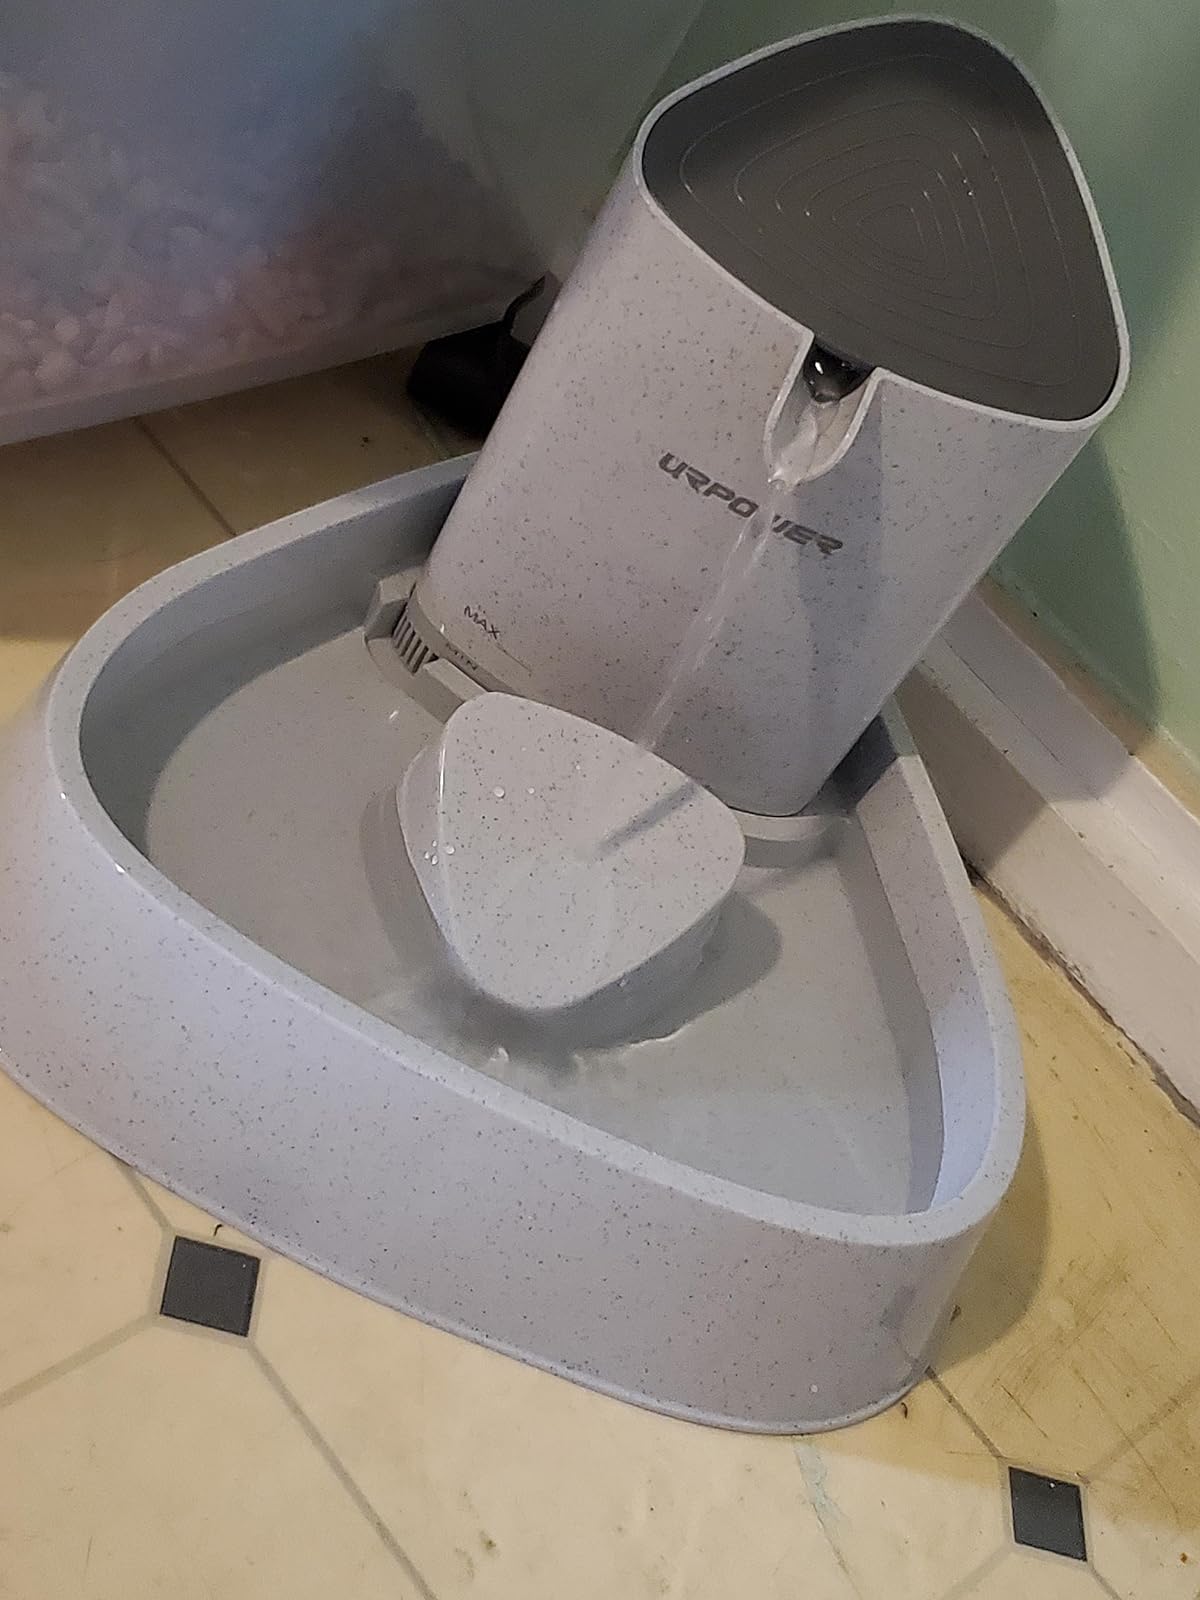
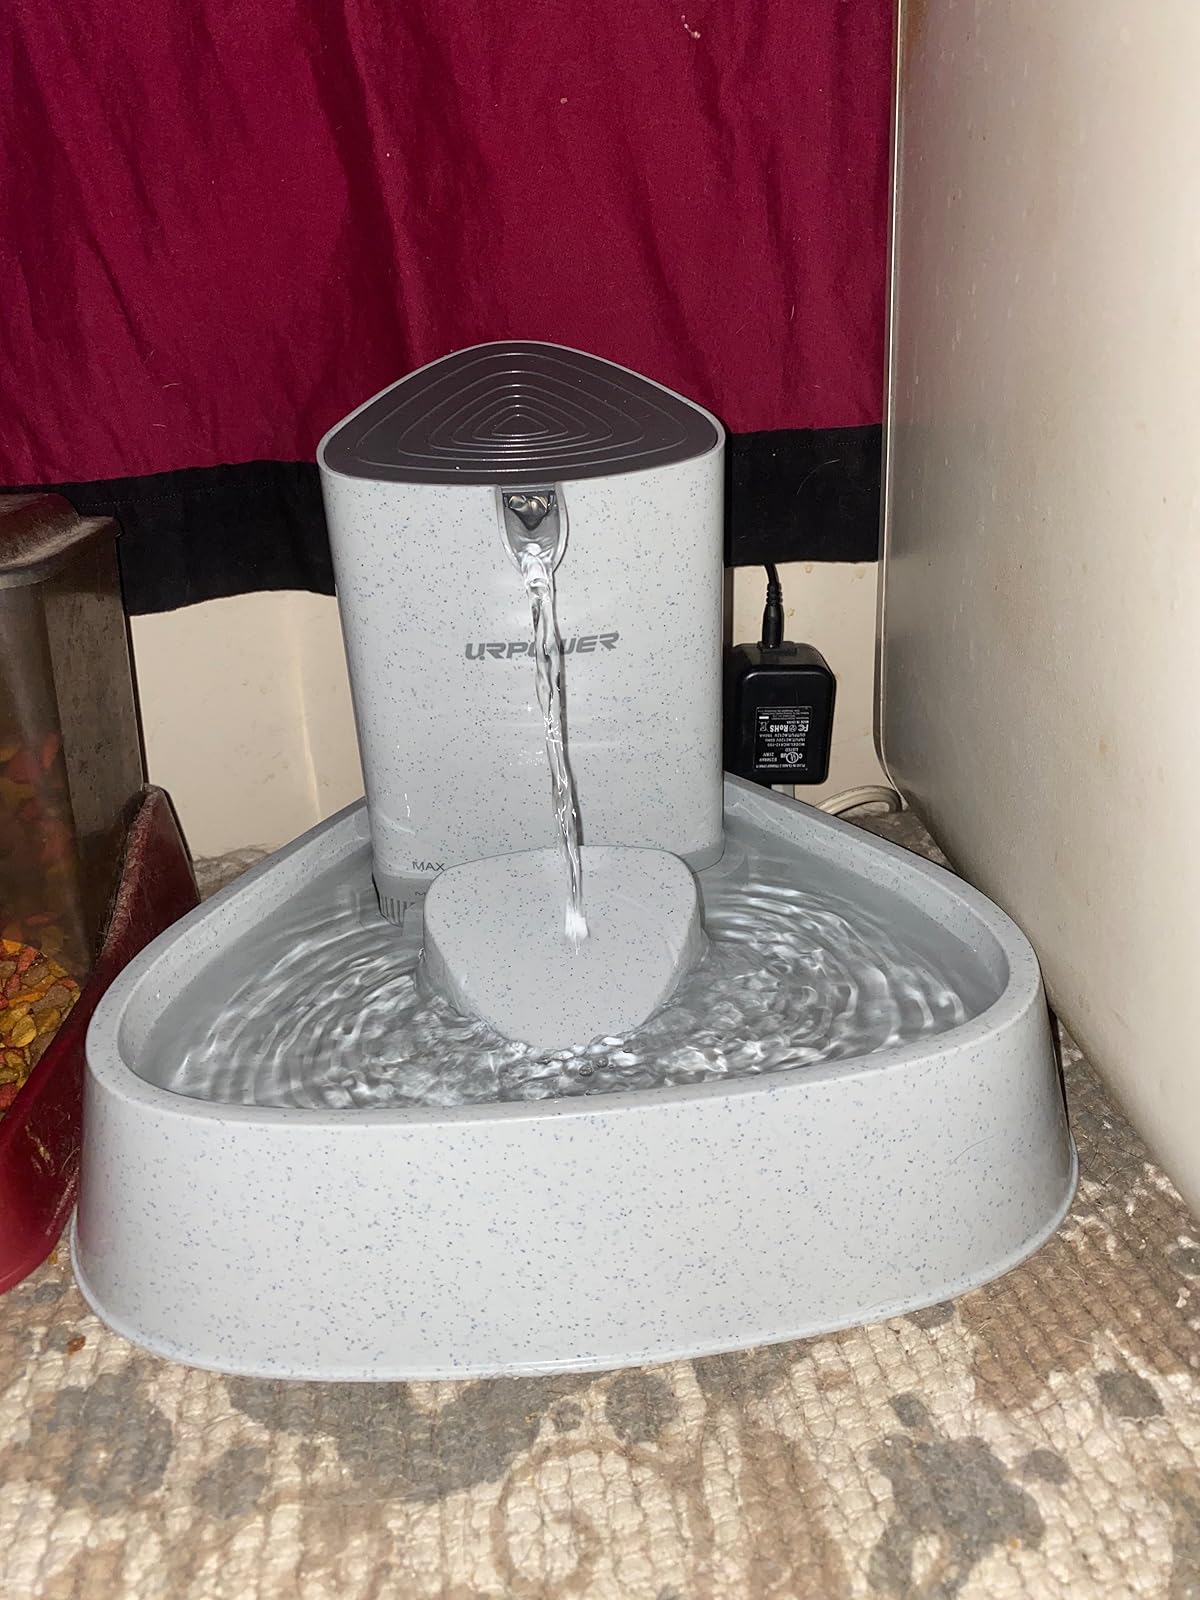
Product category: items_bowl
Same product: yes